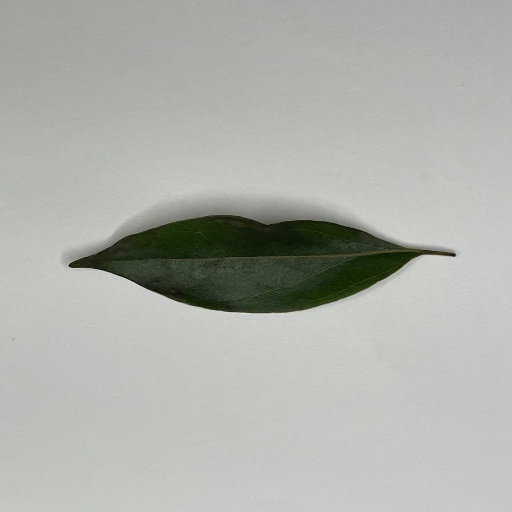
Species: Camphor
Leaf condition: Healthy Leaf